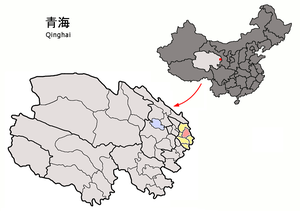
Le district de Ledu est un district administratif de la province du Qinghai en Chine. Il est placé sous la juridiction de la préfecture de Haidong.